Avianca Perú

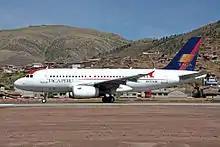
A TACA Perú Airbus A319-100 taxiing at Alejandro Velasco Astete International Airport in 2010

The airline was established in 1999 by Daniel Ratti and Ernesto Mahle as "TransAm" and started operations in July 1999. It was then rebranded into TACA Perú when Grupo TACA established a holding in the airline.